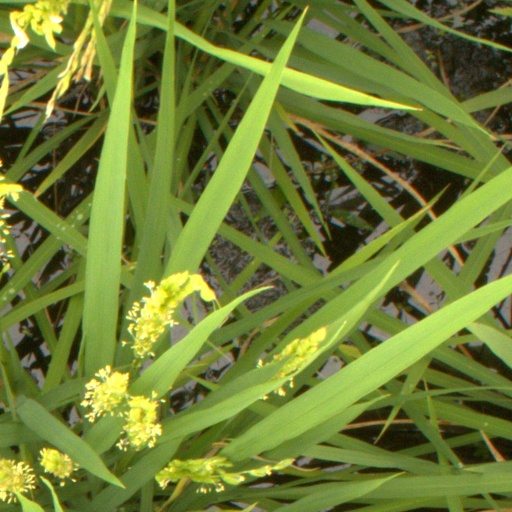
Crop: rice